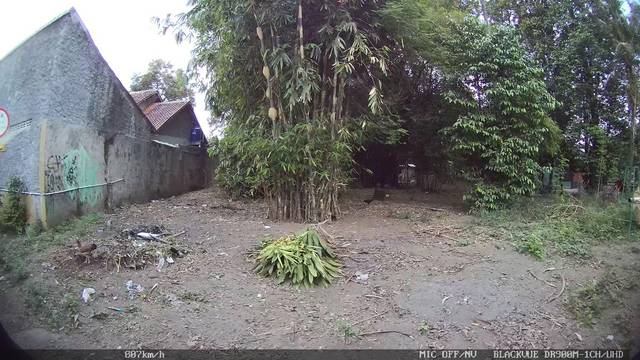
Region: Indonesia
Coordinates: -7.821, 110.327